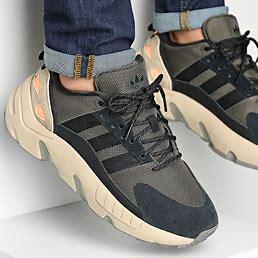
Brand: Adidas
Model: ZX 22 Boost